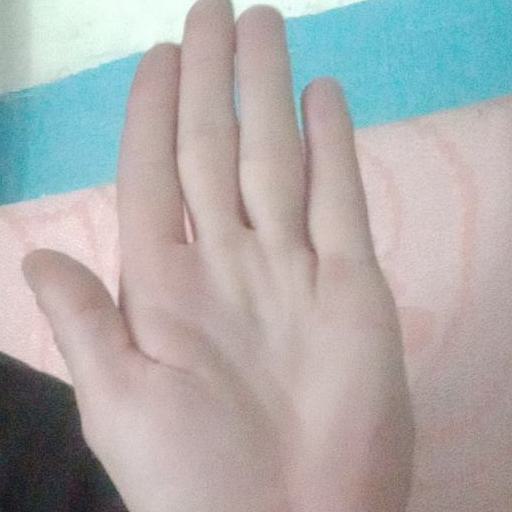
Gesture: stop